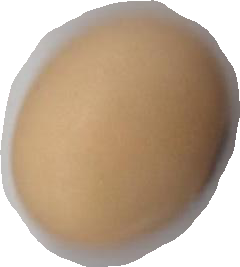
Variety: Anjasmoro